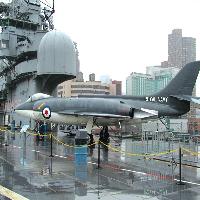
Weather: cloudy or overcast